Alois Delug

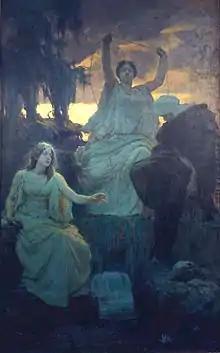
"The Norns" (1894)

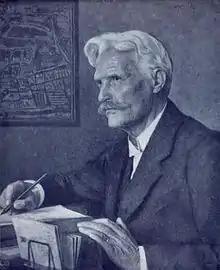
"Dr. JuliusPerathoner" (1909)

After attending the "Gymnasium" in Bozen, Delug started painting, with encouragement from the painter Heinrich Schöpfer. He moved to Innsbruck and began studying history at the University of Innsbruck, staying until 1880, when he moved to Vienna and enrolled at the academy, studying under the painter Leopold Carl Müller. In 1885, he began a three-year period of travelling, visiting England, Italy, France, Germany and Holland, then settled in Munich in 1888 and accepted orders for historical and religious paintings. In 1896, he moved back to Vienna, and became a founding member of the Vienna Secession, though he resigned from it in 1898. Delug joined the academy as a professor in 1898, and became the director of the "Allgemeine Malerschule" (General School of Painting). His students there included Karl Sterrer, Anton Velim, Hans Fronius, Anton Kolig, Hubert Lanzinger, Albert Stolz, Hans Popp, Oddone Tomasi (the author of Delug's portrait above) and Franz Gruss. He visited America in 1923–24, and retired from teaching in 1928.